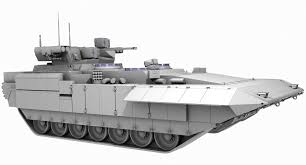
Label: BMP-T15